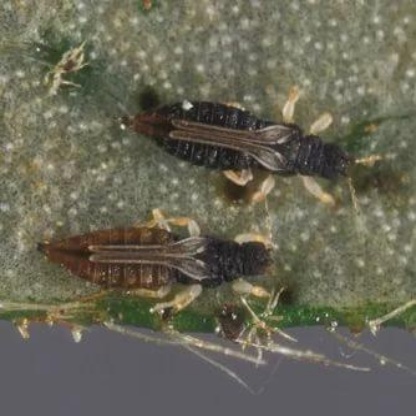
Nhãn: Bọ trĩ ( Thrips )